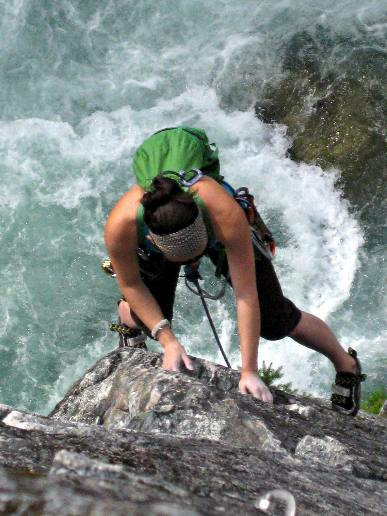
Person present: Yes